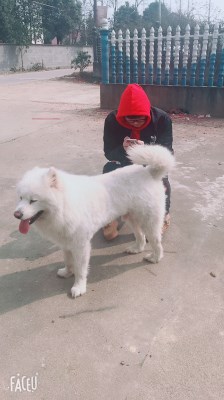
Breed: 2192-n000088-Samoyed